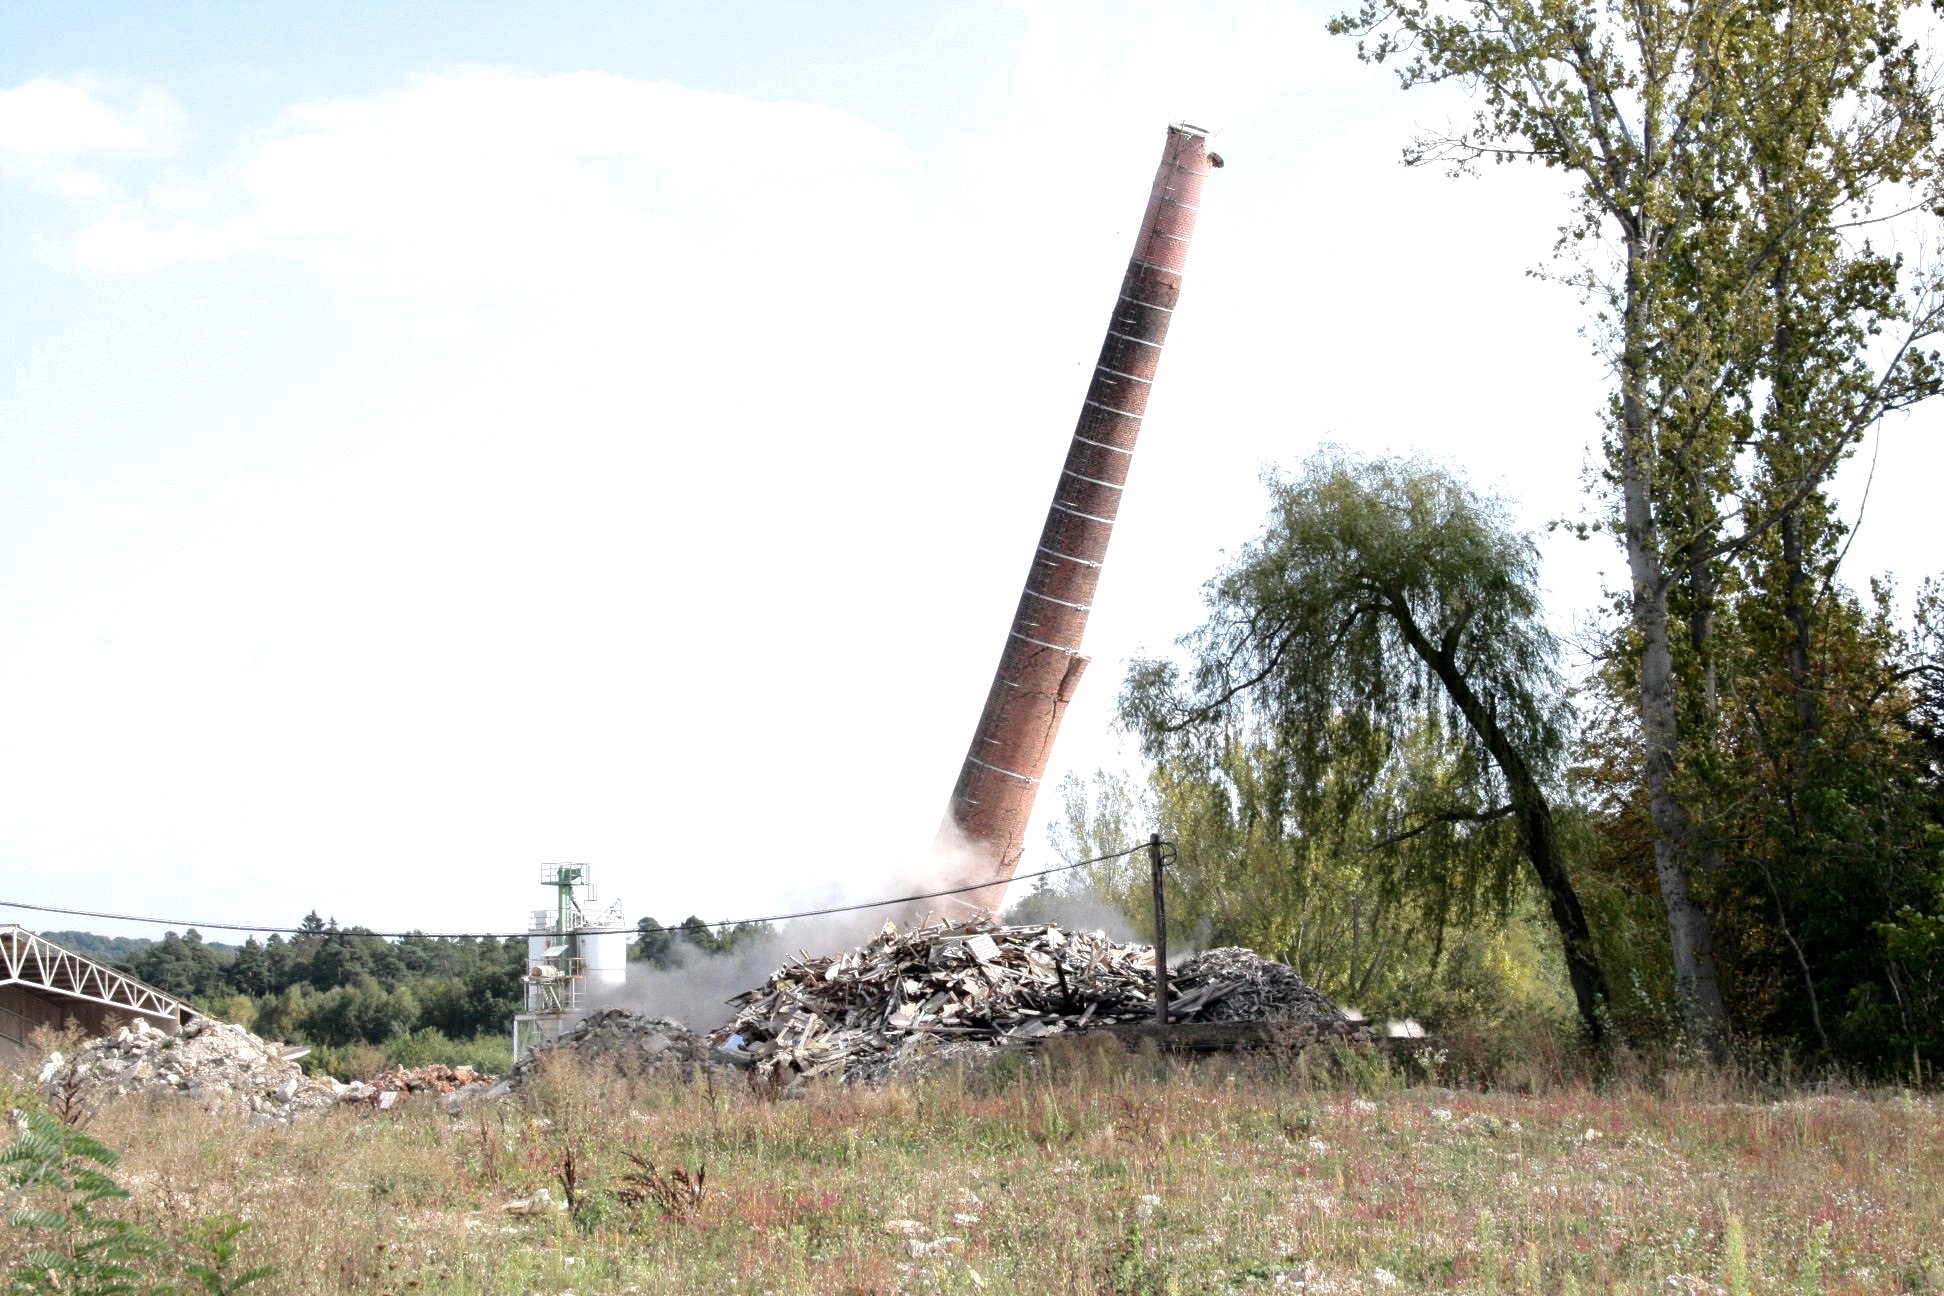
fall, wind, monument, mast, chimney, dust, blowing up